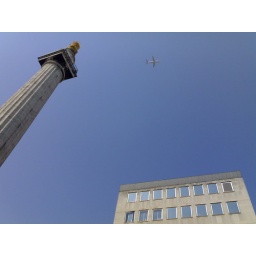
Not a cloud in the sky